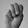
ASL letter: M